WORX

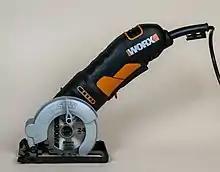
Small handheld circular saw by Worx

Worx (styled WORX in the company's logo), is a line of lawn and garden equipment and power tools owned and distributed by the Positec Tool Corporation, a manufacturing company based in Suzhou, China, with North American headquarters in Charlotte, North Carolina. The brand is known primarily for its lawn and garden tools like trimmers, lawn mowers, and chainsaws. In North America, Worx products can be found at numerous major retailers including Lowe's, Walmart, Home Depot, Canadian Tire, and Costco. The brand is also sold on other continents, such as in Europe.